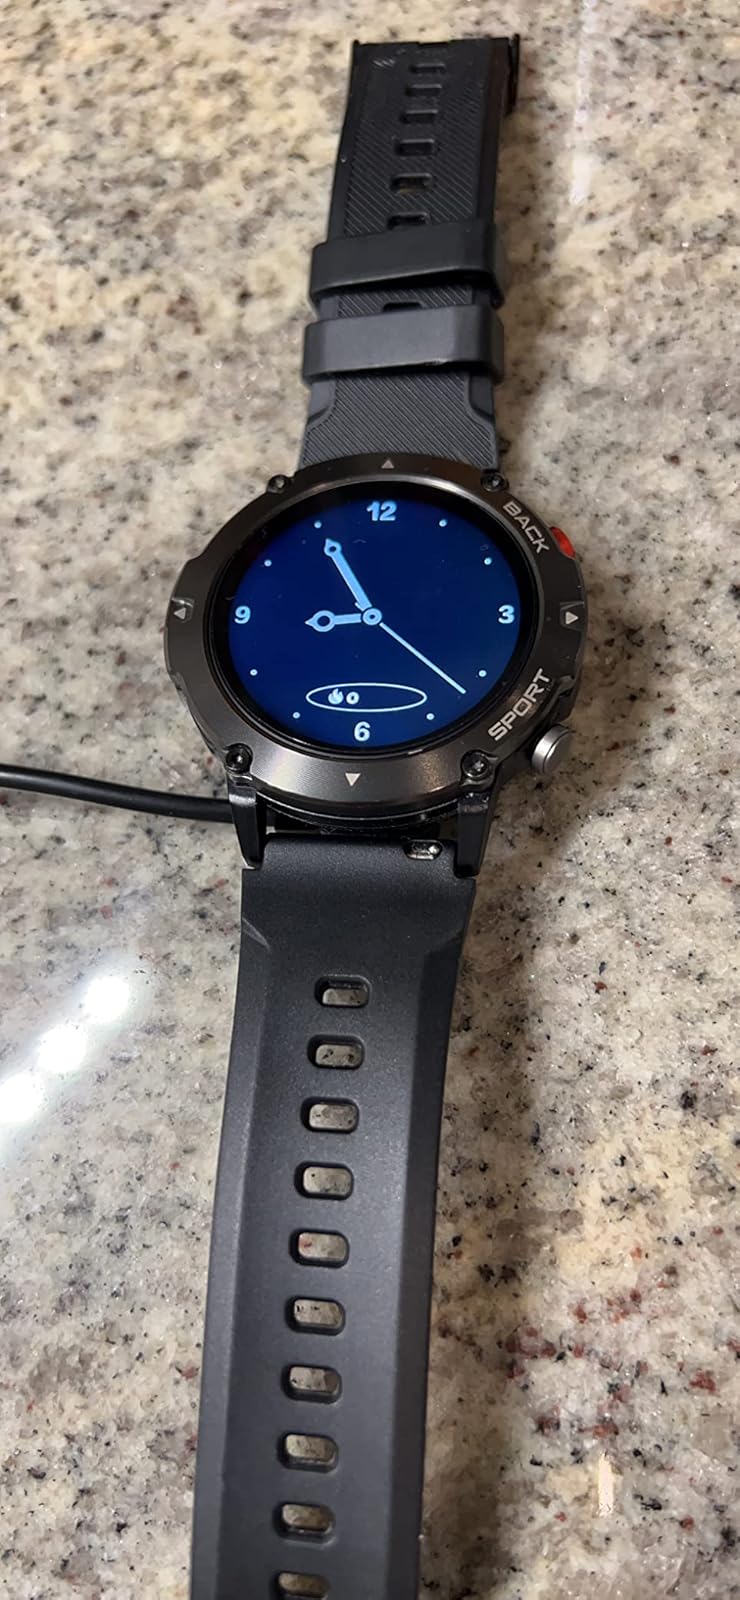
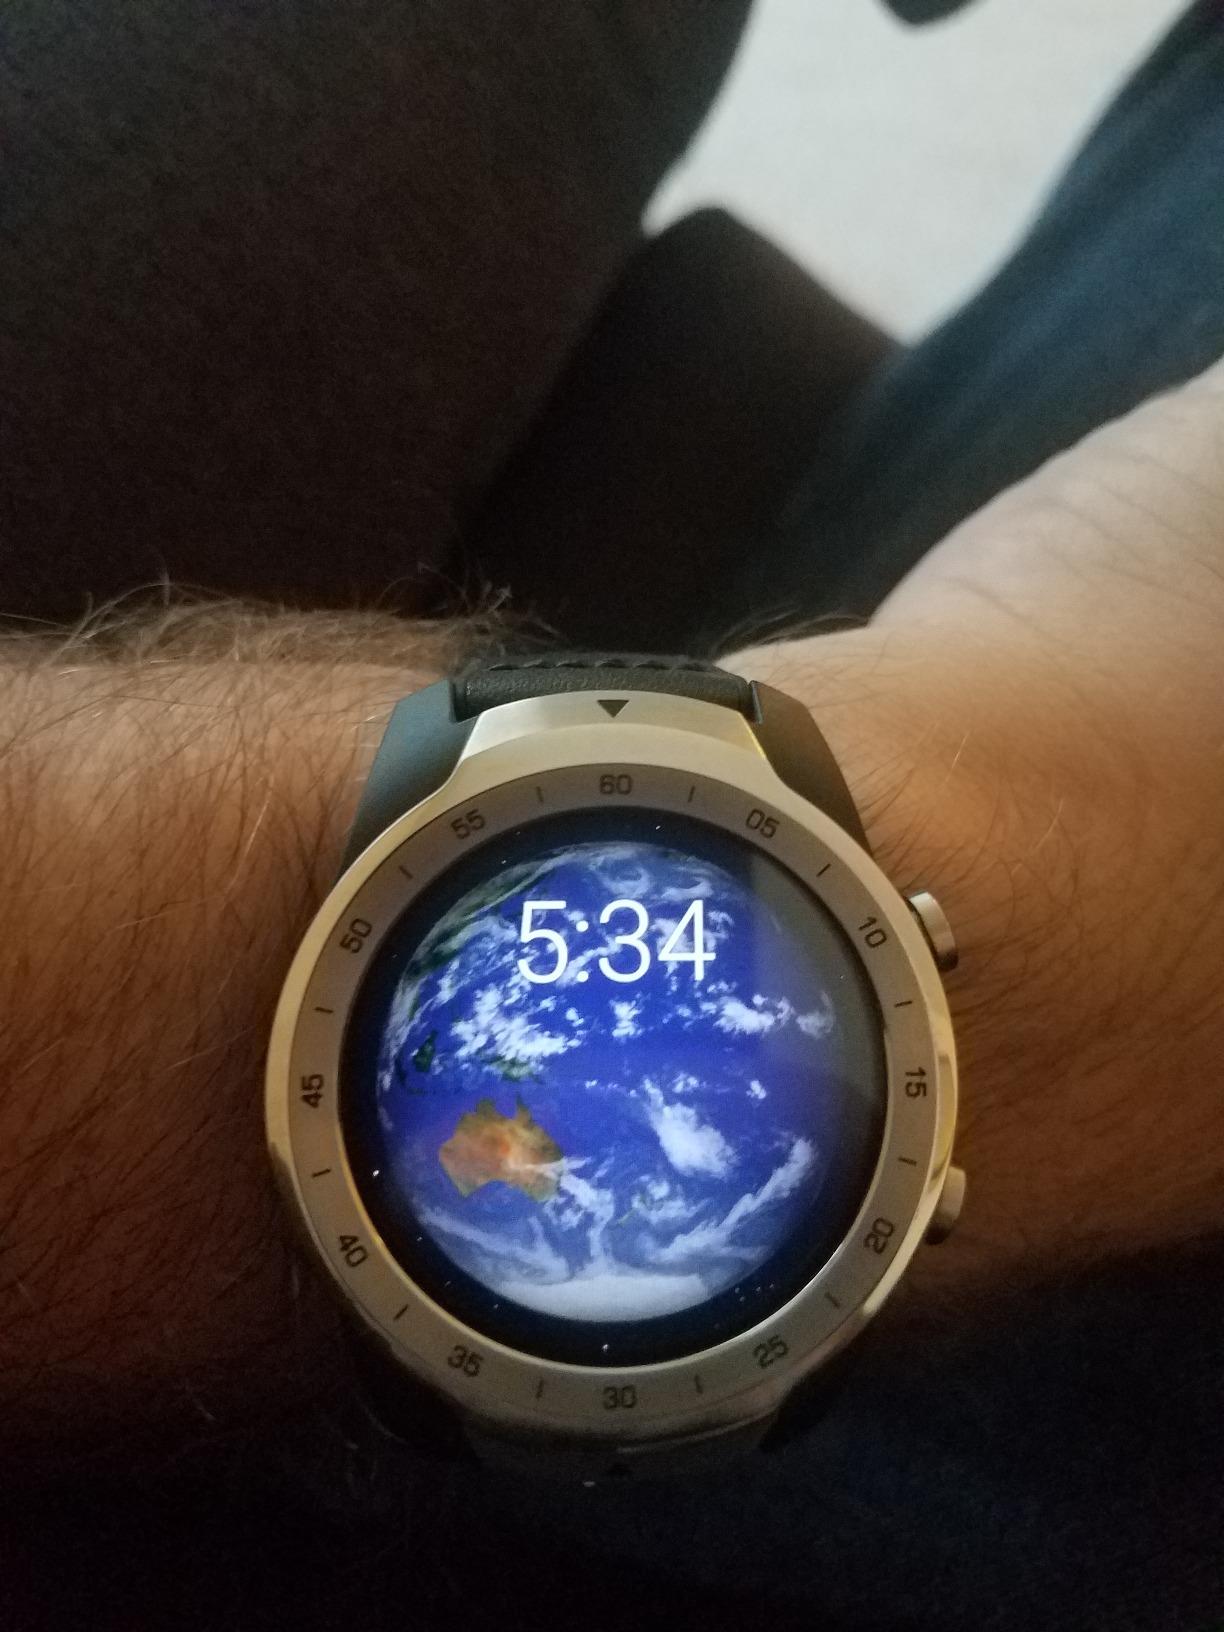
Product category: smartwatch
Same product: no